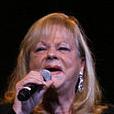
Age: 62